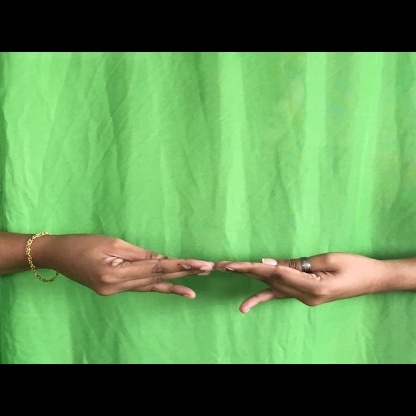
Mudra: Khatva